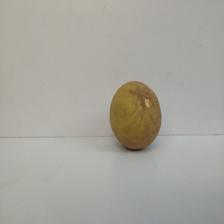
Size: Large